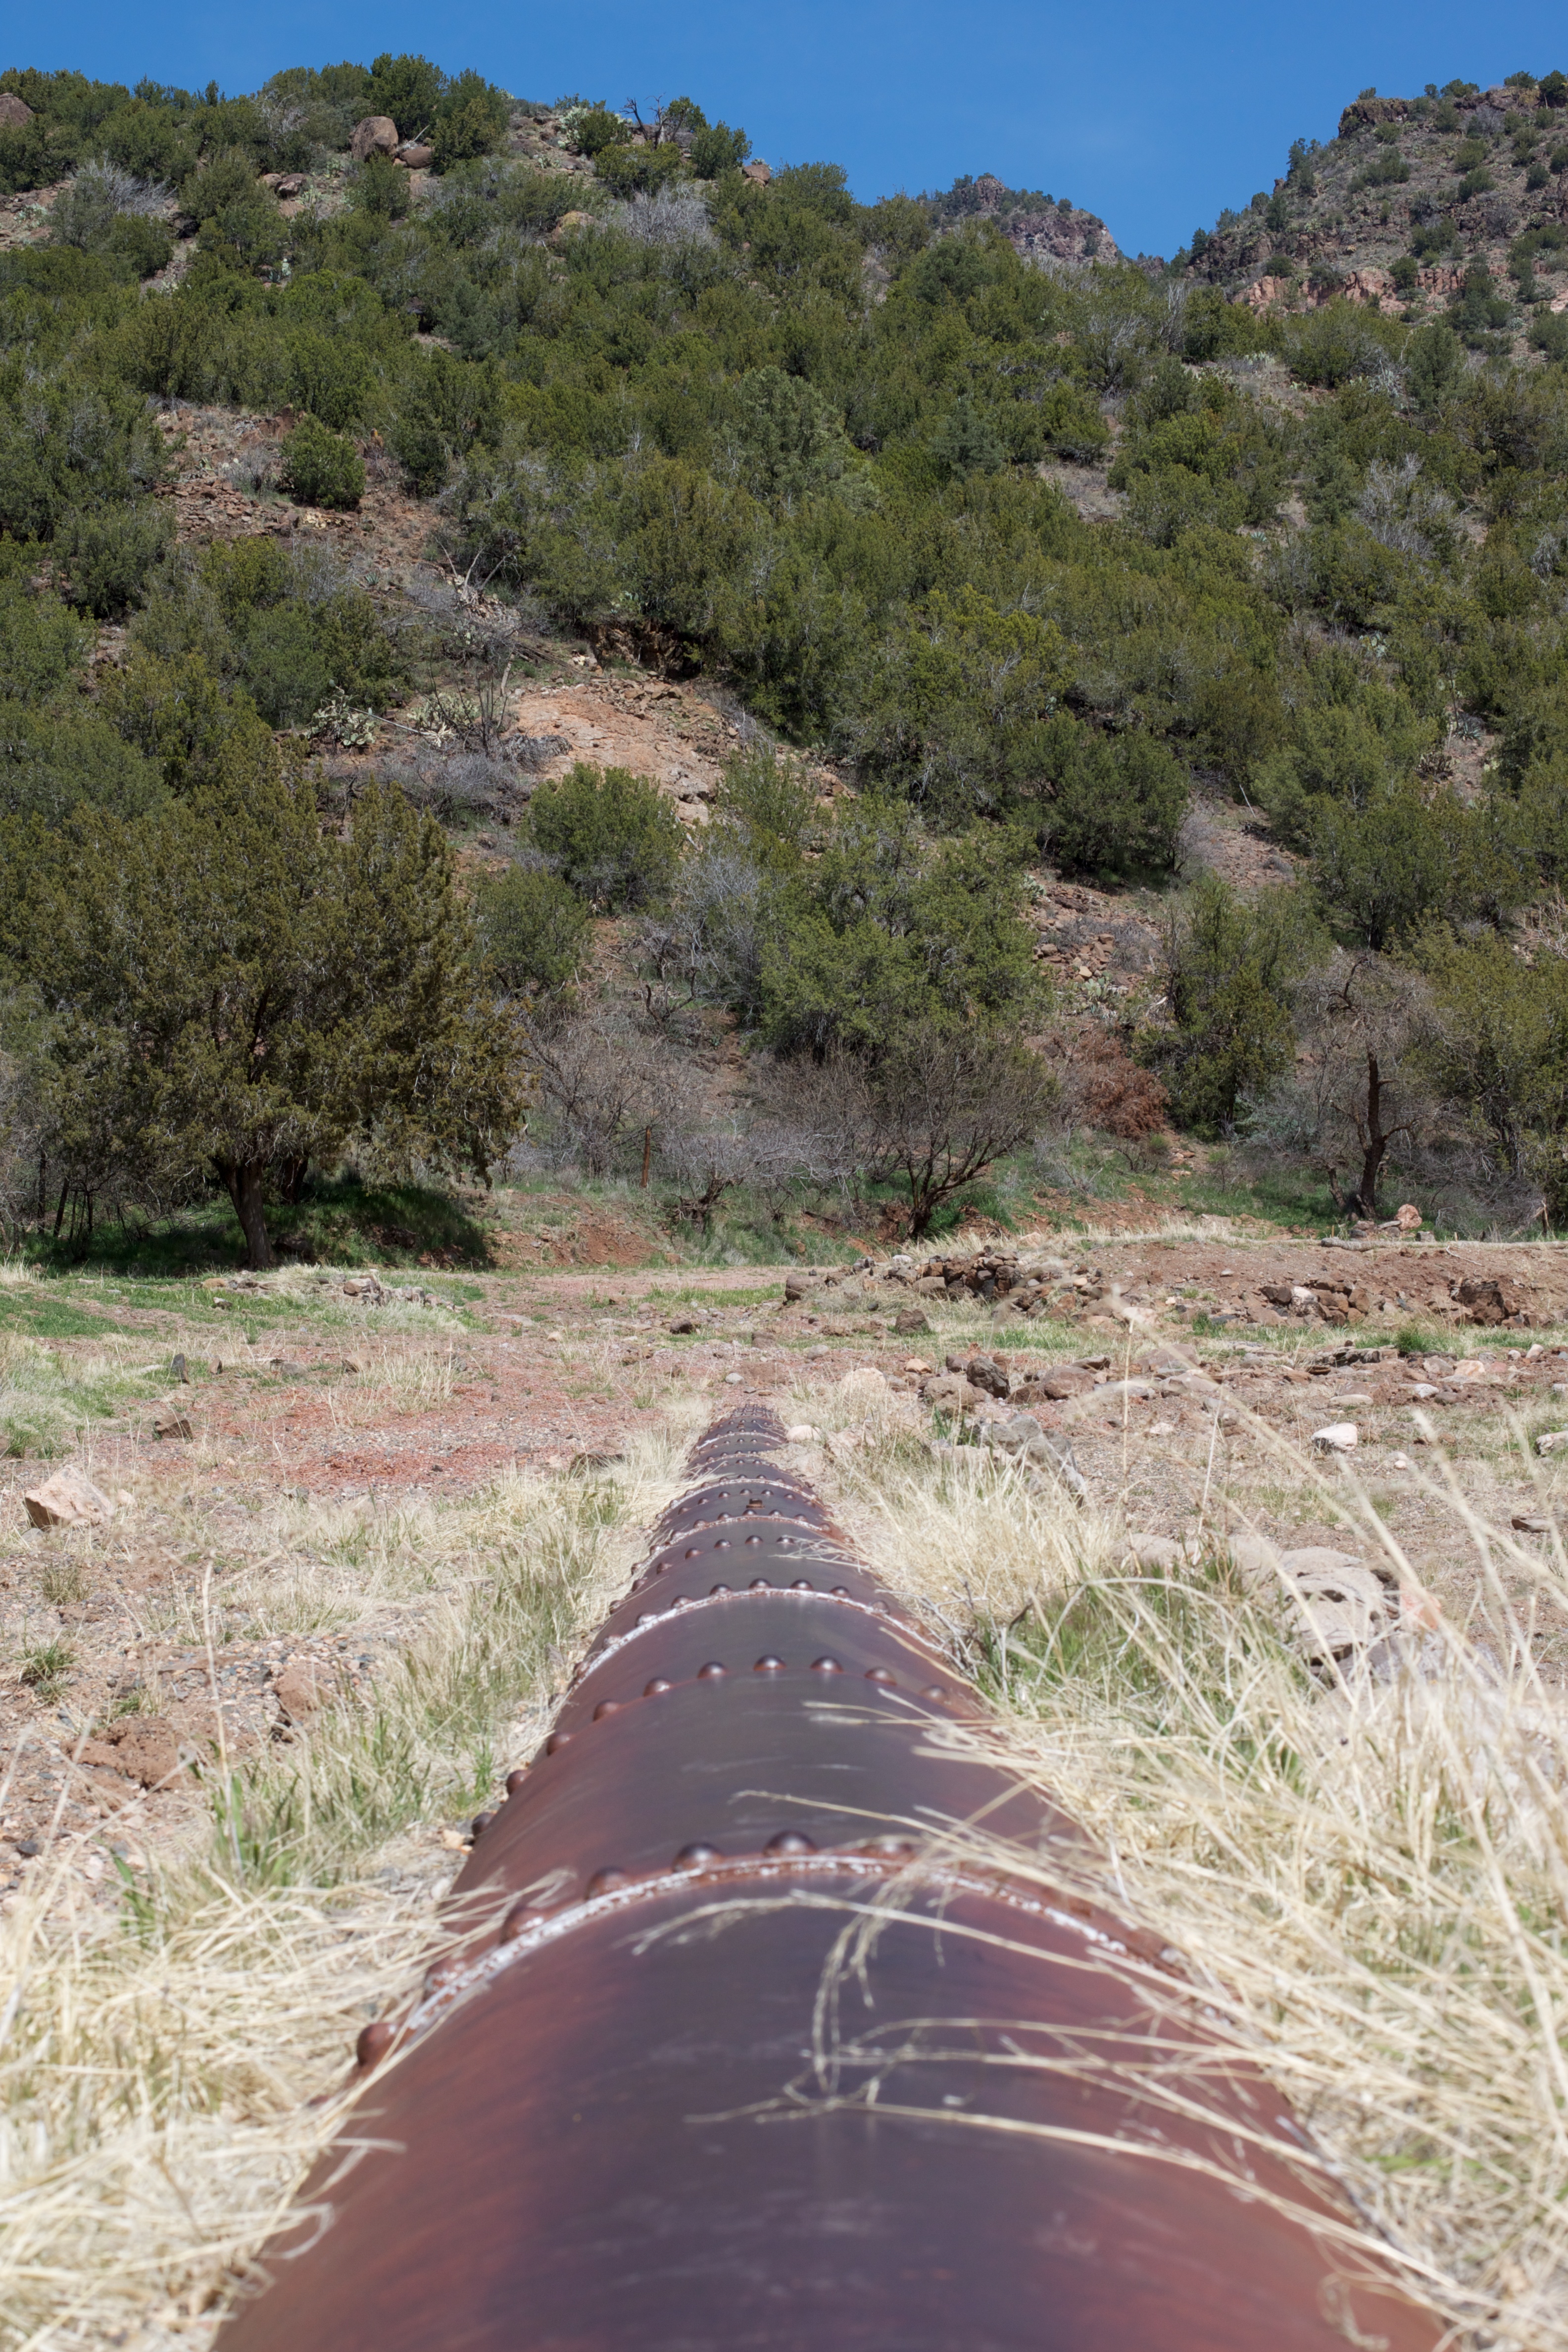
wilderness, walking, mountain, trail, soil, ridge, infrastructure, plateau, habitat, fossilcreek, rural area, natural environment